The Marriage of Heaven and Hell

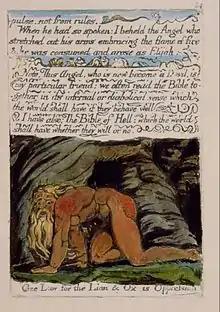
Plate from "Marriage of Heaven and Hell," depicting Nebuchadnezzar.

The Marriage of Heaven and Hell is a book by the English poet and printmaker William Blake. It is a series of texts written in imitation of biblical prophecy but expressing Blake's own intensely personal Romantic and revolutionary beliefs. Like his other books, it was published as printed sheets from etched plates containing prose, poetry, and illustrations. The plates were then coloured by Blake and his wife, Catherine.